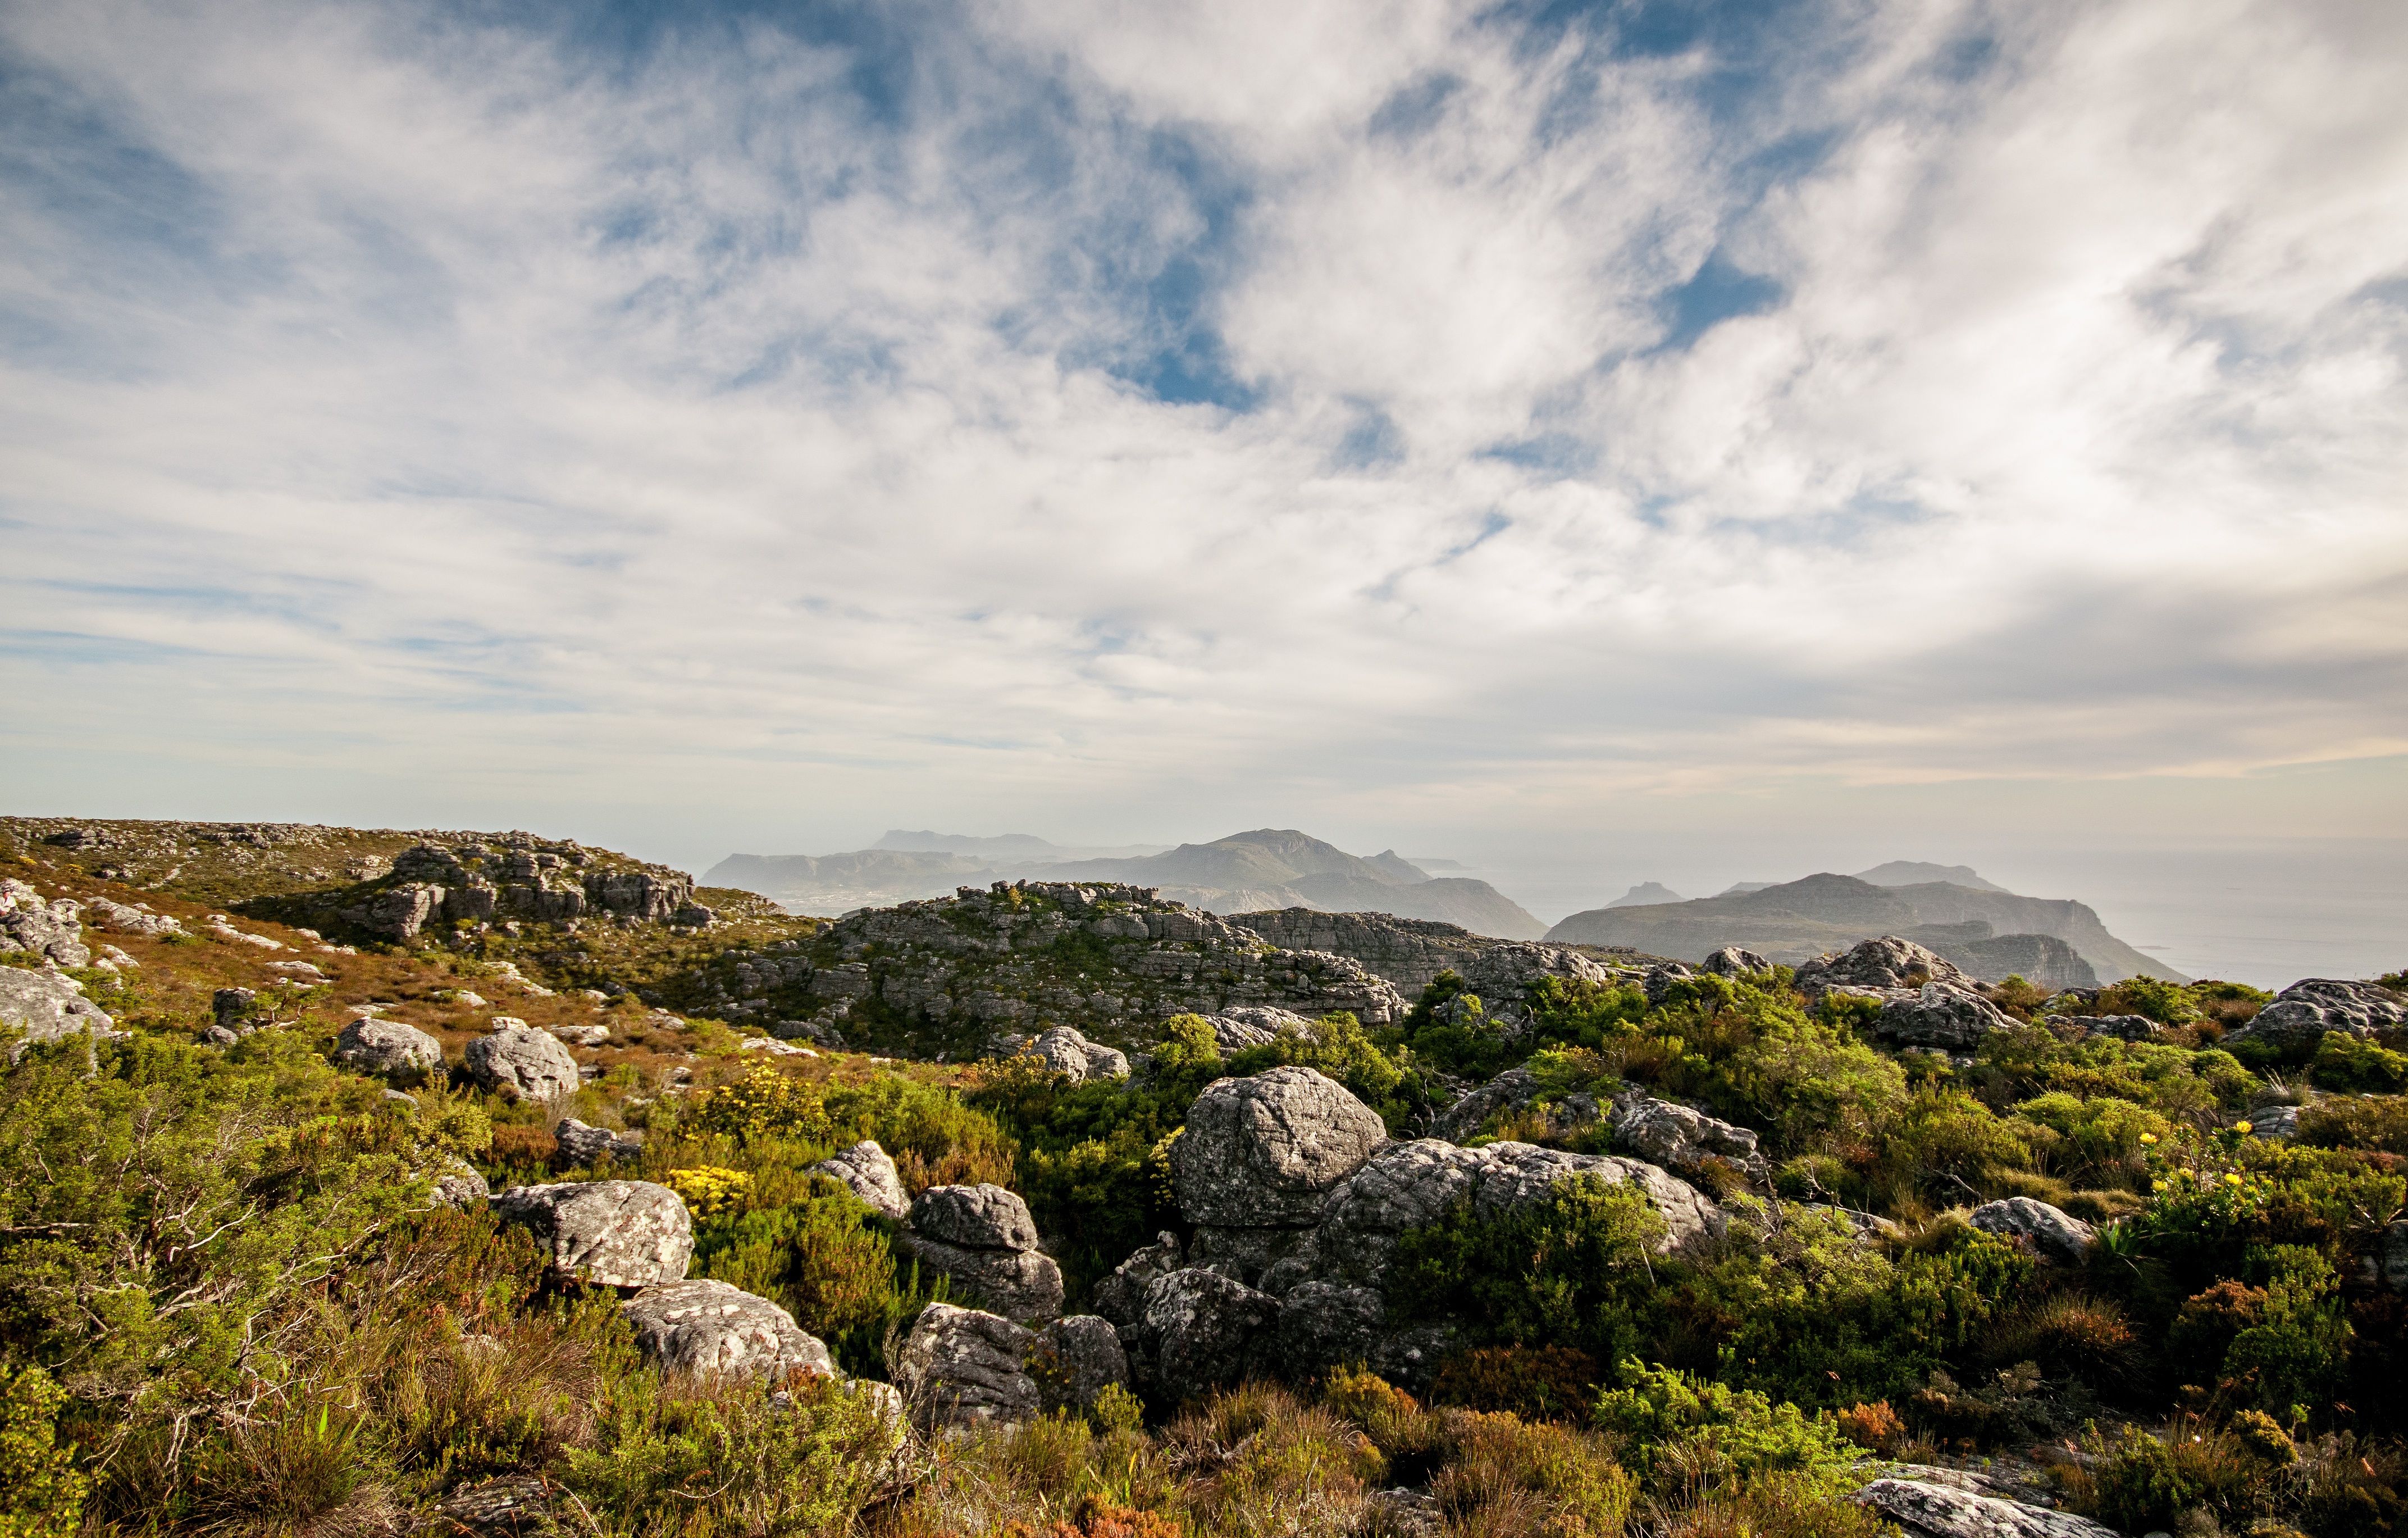
landscape, sea, coast, tree, nature, grass, rock, horizon, mountain, cloud, sky, cloudy, hill, view, valley, mountain range, scenic, summit, rocks, clouds, mountains, plateau, rural area, landform, geographical feature, mountainous landforms